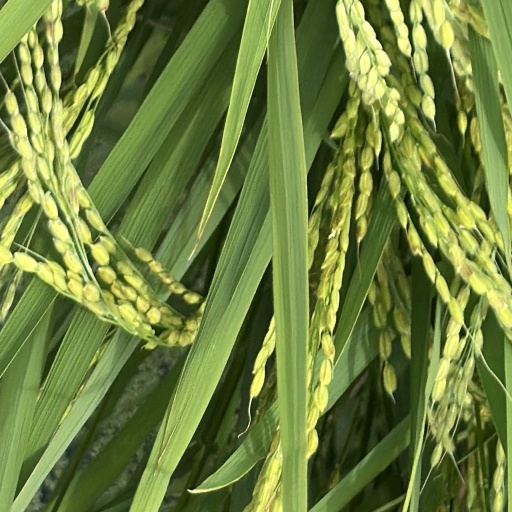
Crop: rice